Cochin University of Science and Technology

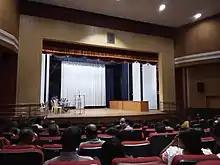
Seminar hall

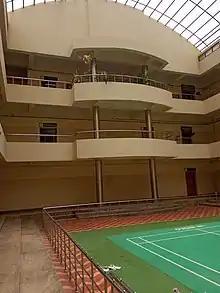
Students Amenities Centre Inside View.

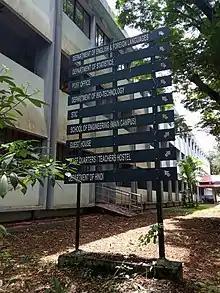
Signboard in the university showing different departments.

The main campus is off the National Highway 47 in South Kalamassery. The campus includes the School of Engineering (SOE Campus), Kunjali Marakkar School of Marine Engineering, School of Management Studies, various Science departments, and the School of Legal Studies.